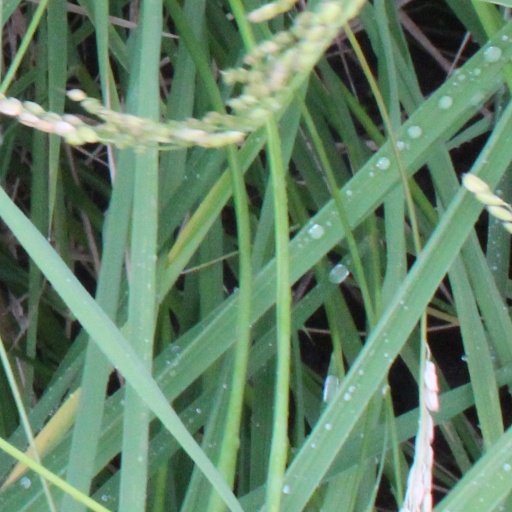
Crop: rice